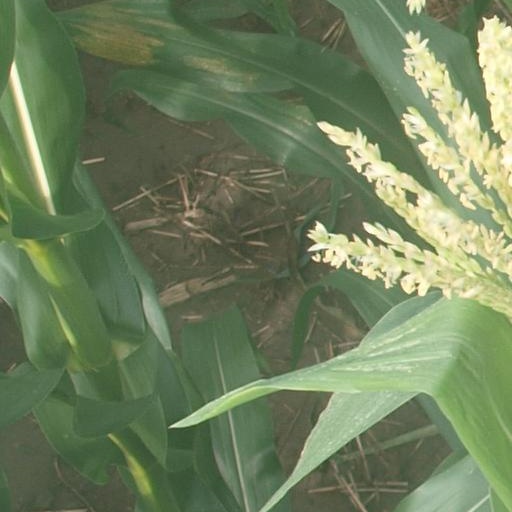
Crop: maize; corn